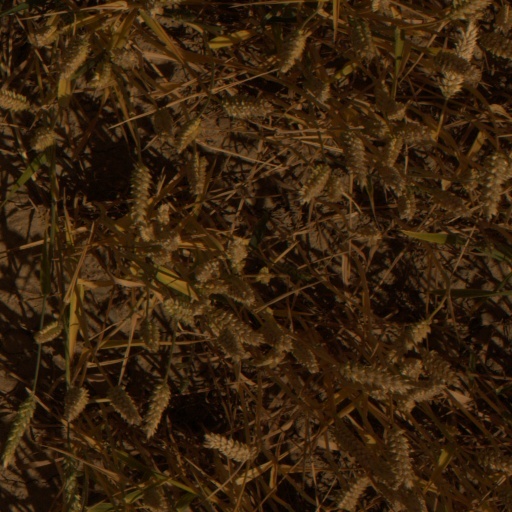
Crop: wheat